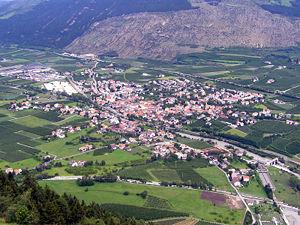
Lasa est une commune italienne d'environ 4 000 habitants située dans la province autonome de Bolzano dans la région du Trentin-Haut-Adige dans le nord-est de l'Italie.